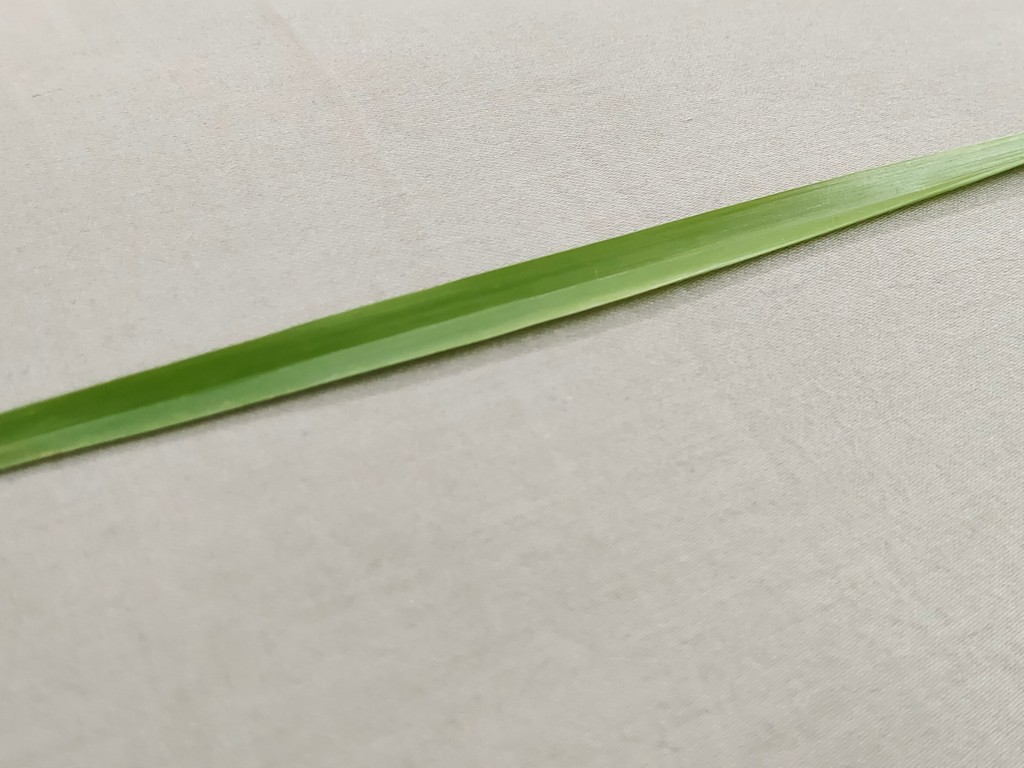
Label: Healthy